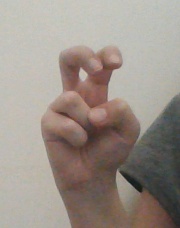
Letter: toot